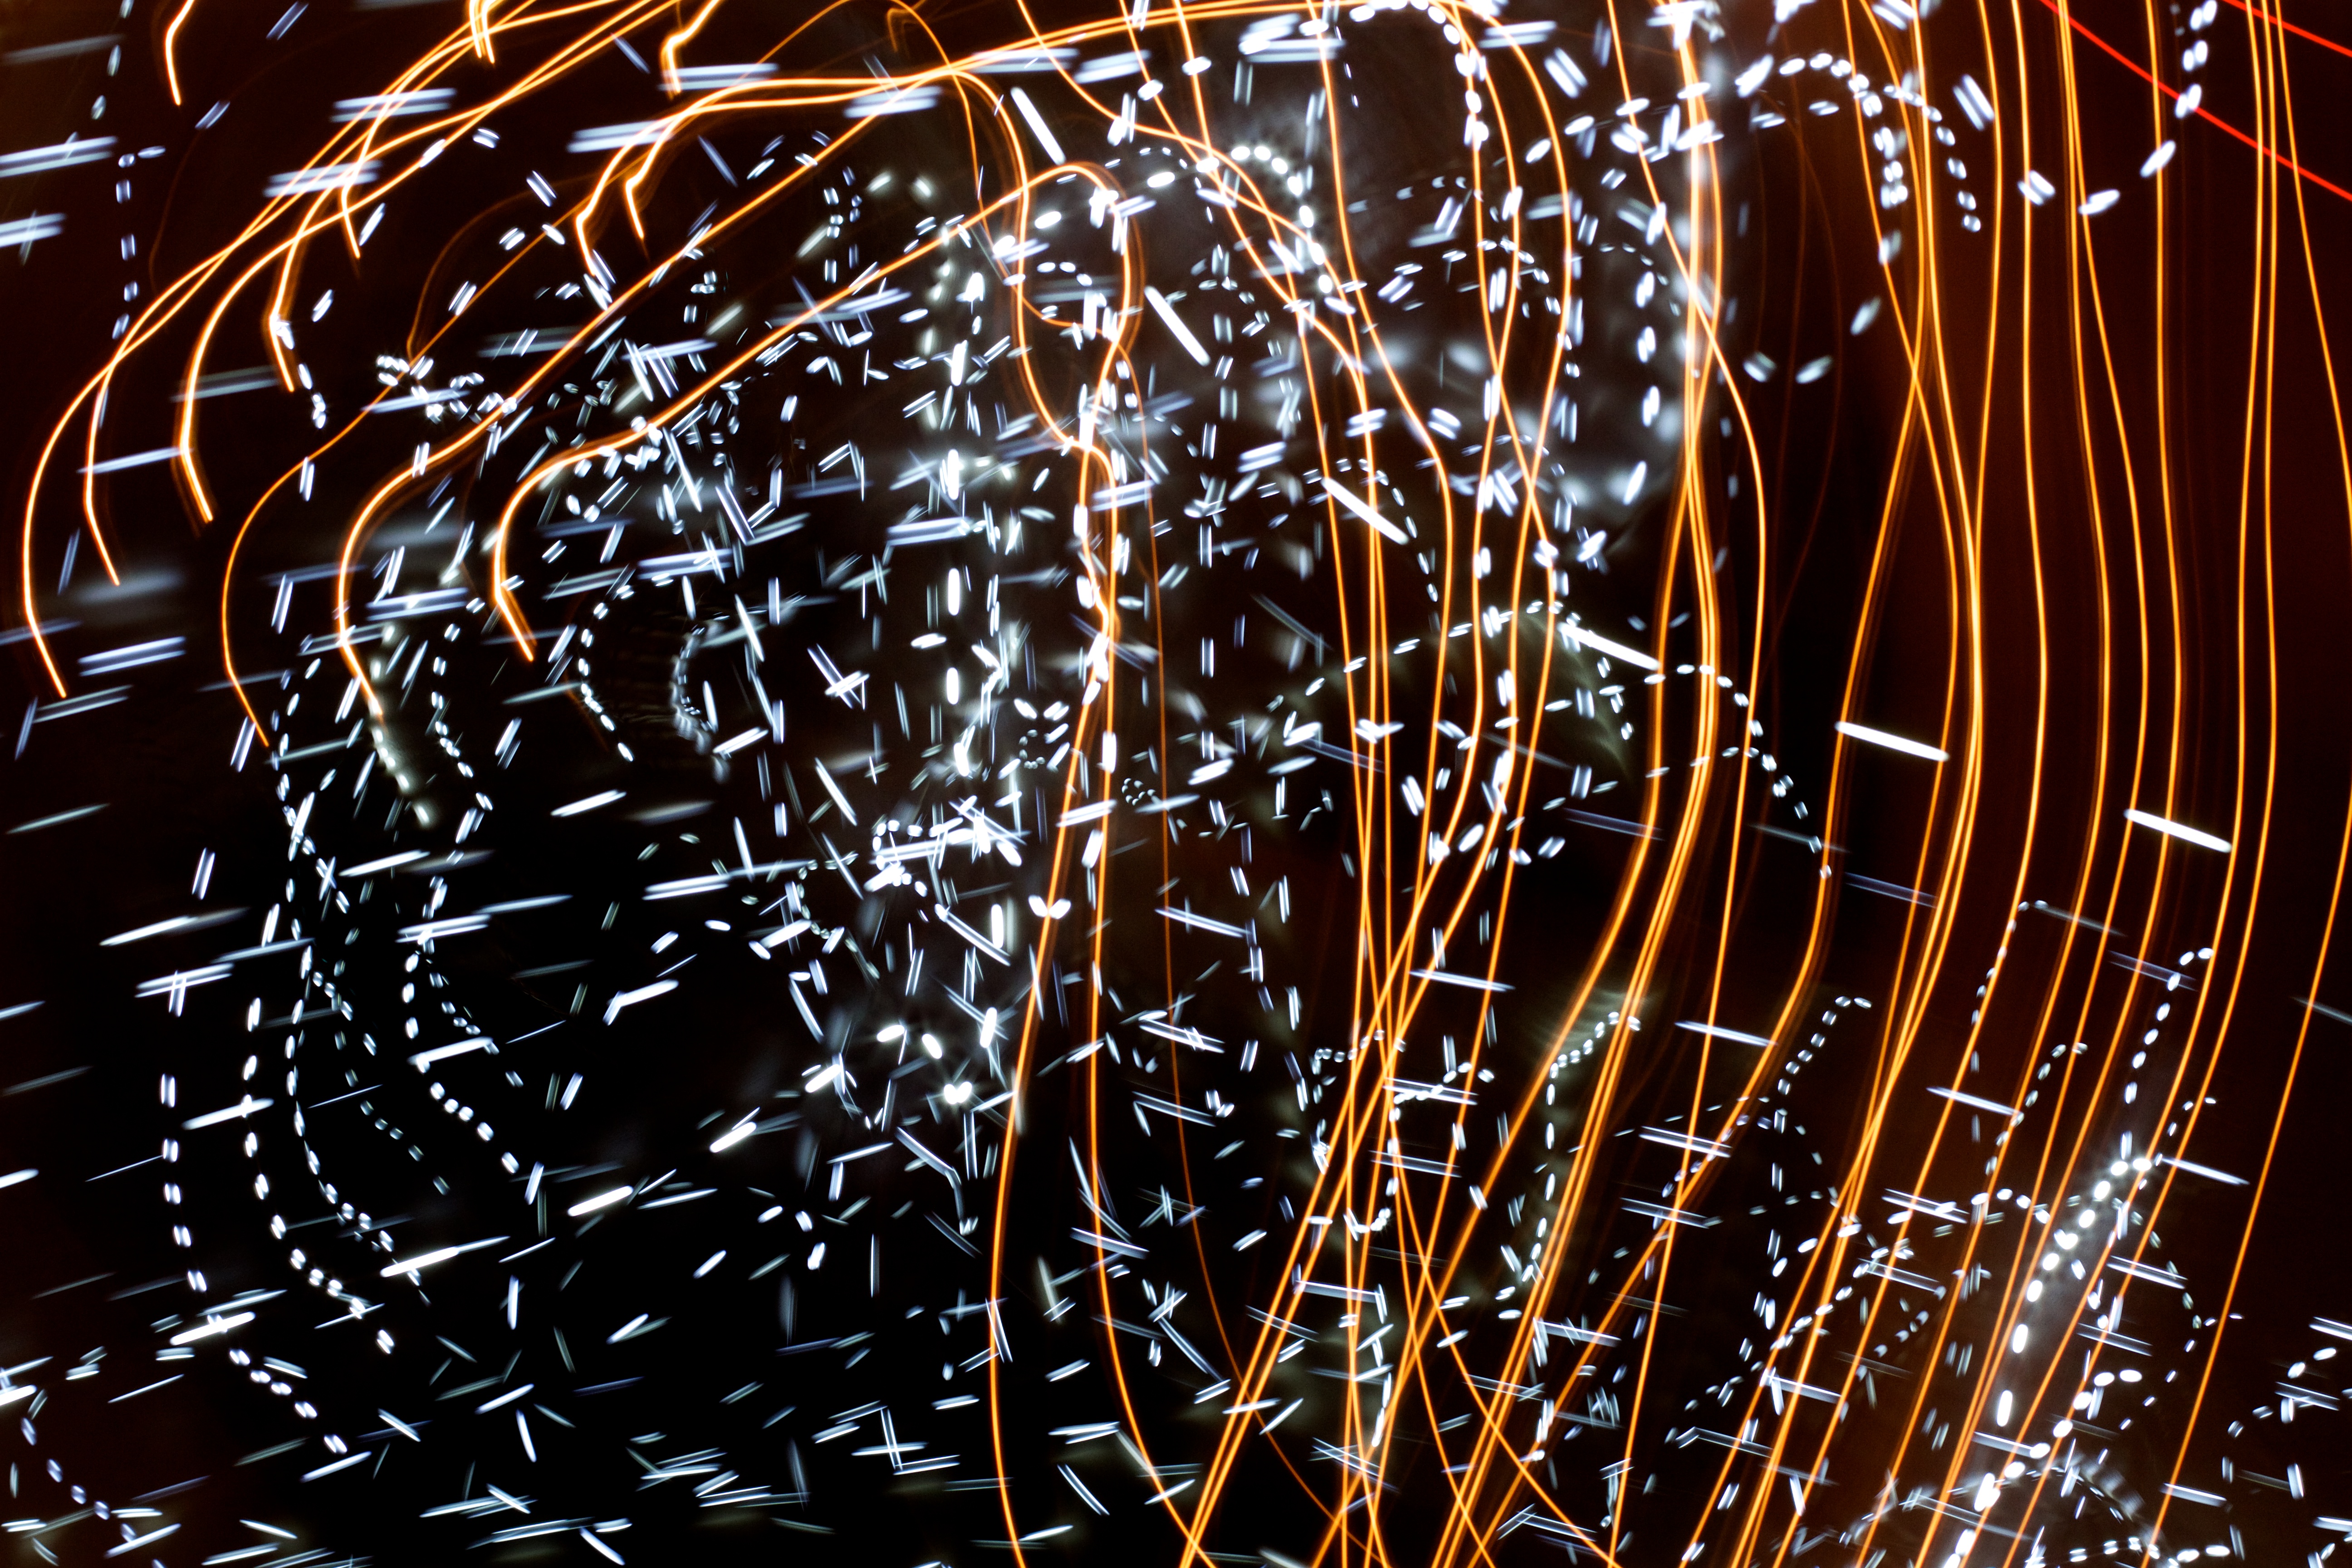
branch, night, material, spider web, christmas decoration, lightpainting, macro photography, christmas lights